Flatpack (electronics)

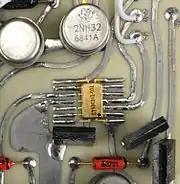
A flatpack integrated circuit on a circuit board, among TO-5 packages

The original flatpack was invented by Y. Tao in 1962 while he was working for Texas Instruments to improve heat dissipation. The dual in-line package was invented two years later. The first devices measured 1/4inch by 1/8inch (3.2mm by 6.4mm) and had 10 leads.